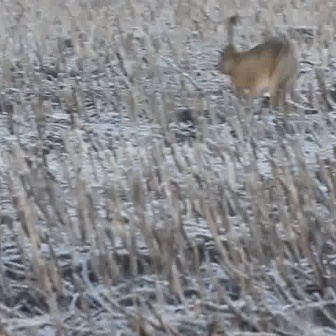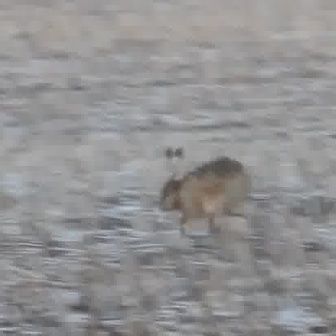
  Please identify the target specified by the bounding box [214,27,302,115] in the first image and locate it in the second image. Return the coordinates in [x_min,y_min,x_max,y_max] format.
Answer: [154,142,256,244]